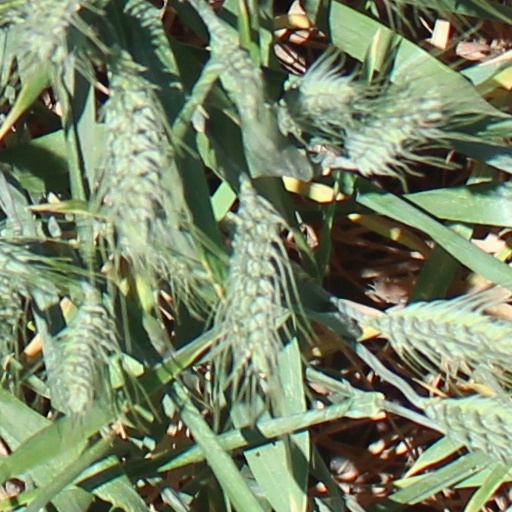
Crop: wheat